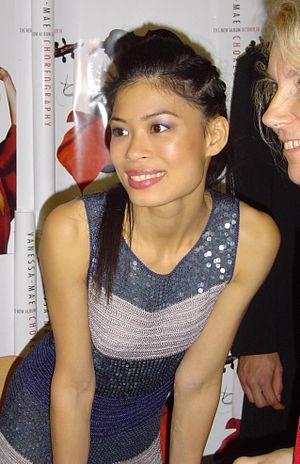
La Thaïlande participe aux Jeux olympiques d'hiver de 2014 à Sotchi en Russie du 7 au 23 février 2014. Il s'agit de sa troisième participation à des Jeux d'hiver après 2002 et 2006. Les deux athlètes thaïlandais, les skieurs alpins Kanes Sucharitakul et Vanessa Vanakorn, terminent respectivement 65ᵉ et 67ᵉ en slalom géant. La délégation thaïlandaise n'a remporté aucune médaille lors de ces Jeux olympiques d'hiver.